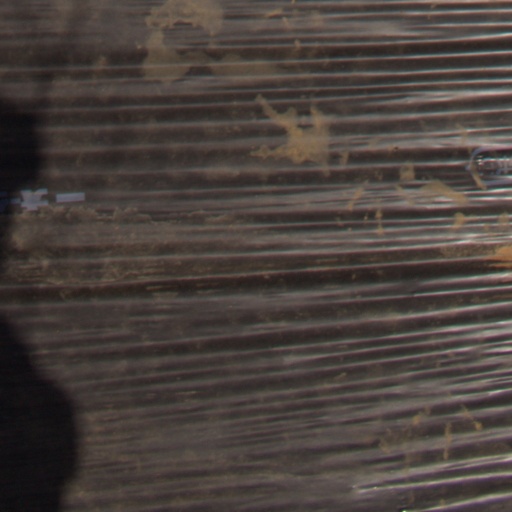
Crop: Jerusalem artichoke